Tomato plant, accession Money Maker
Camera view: tilt-top (135 deg); turntable rotation: 180 degrees
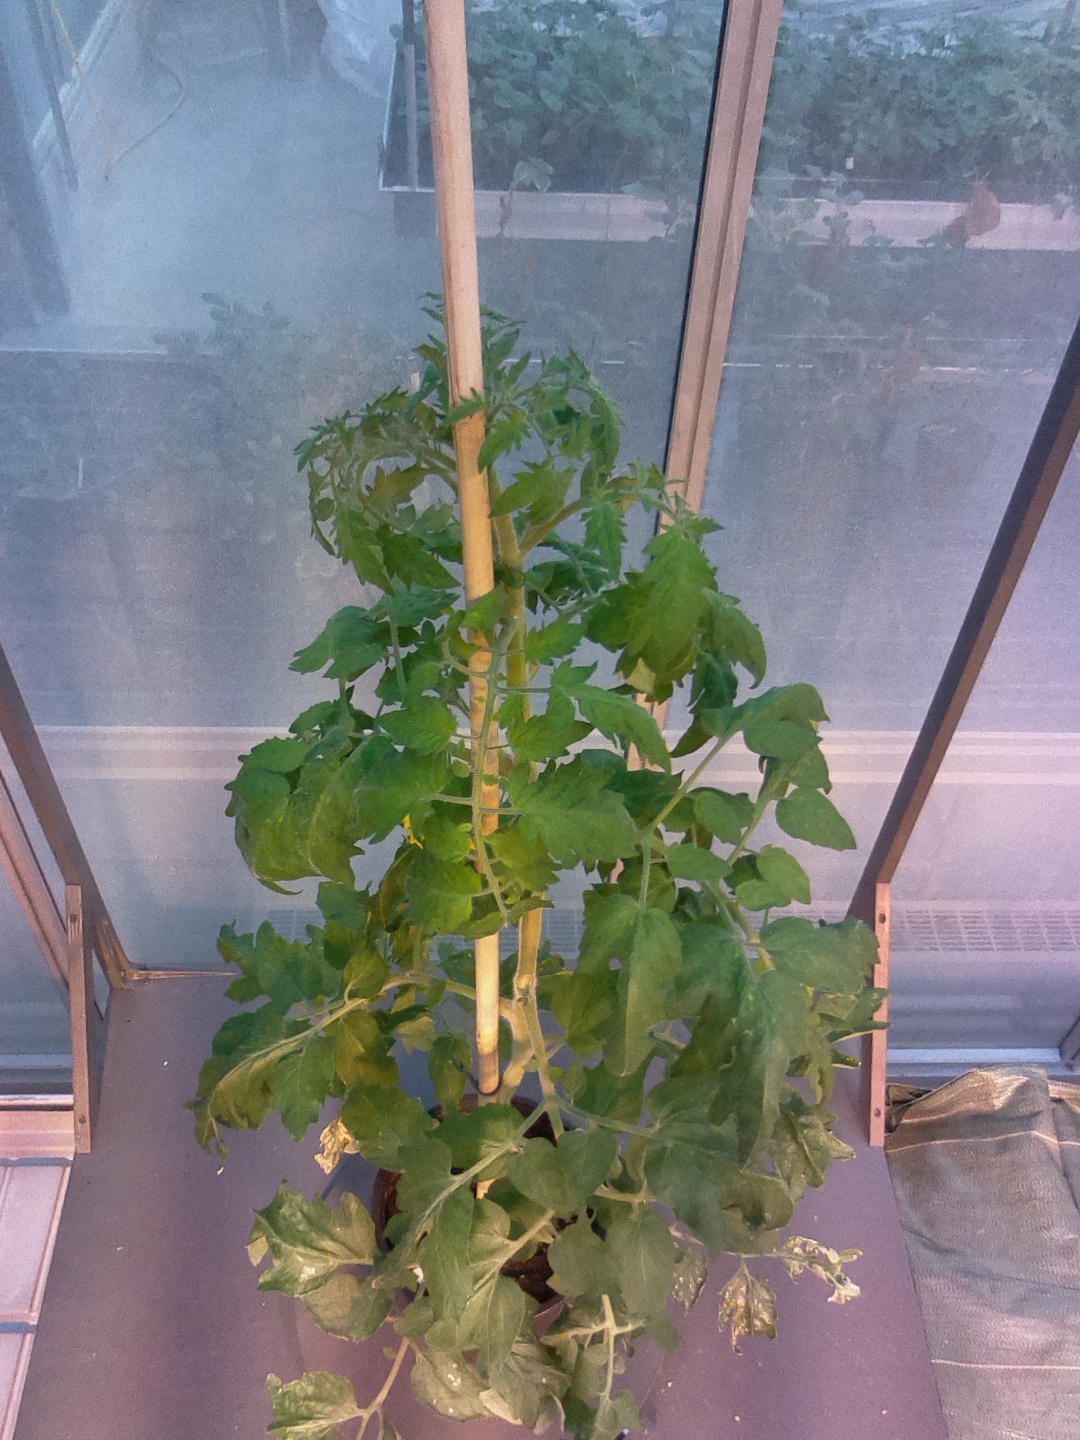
BBCH growth stage 69: End of flowering, 90%-100% of flowers open, more petals falling